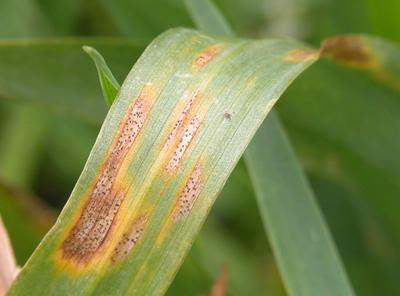
Plant: Wheat
Disease: wheat septoria blotch